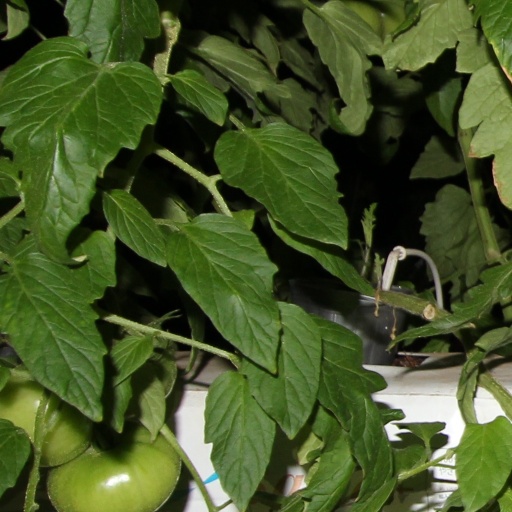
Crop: tomato